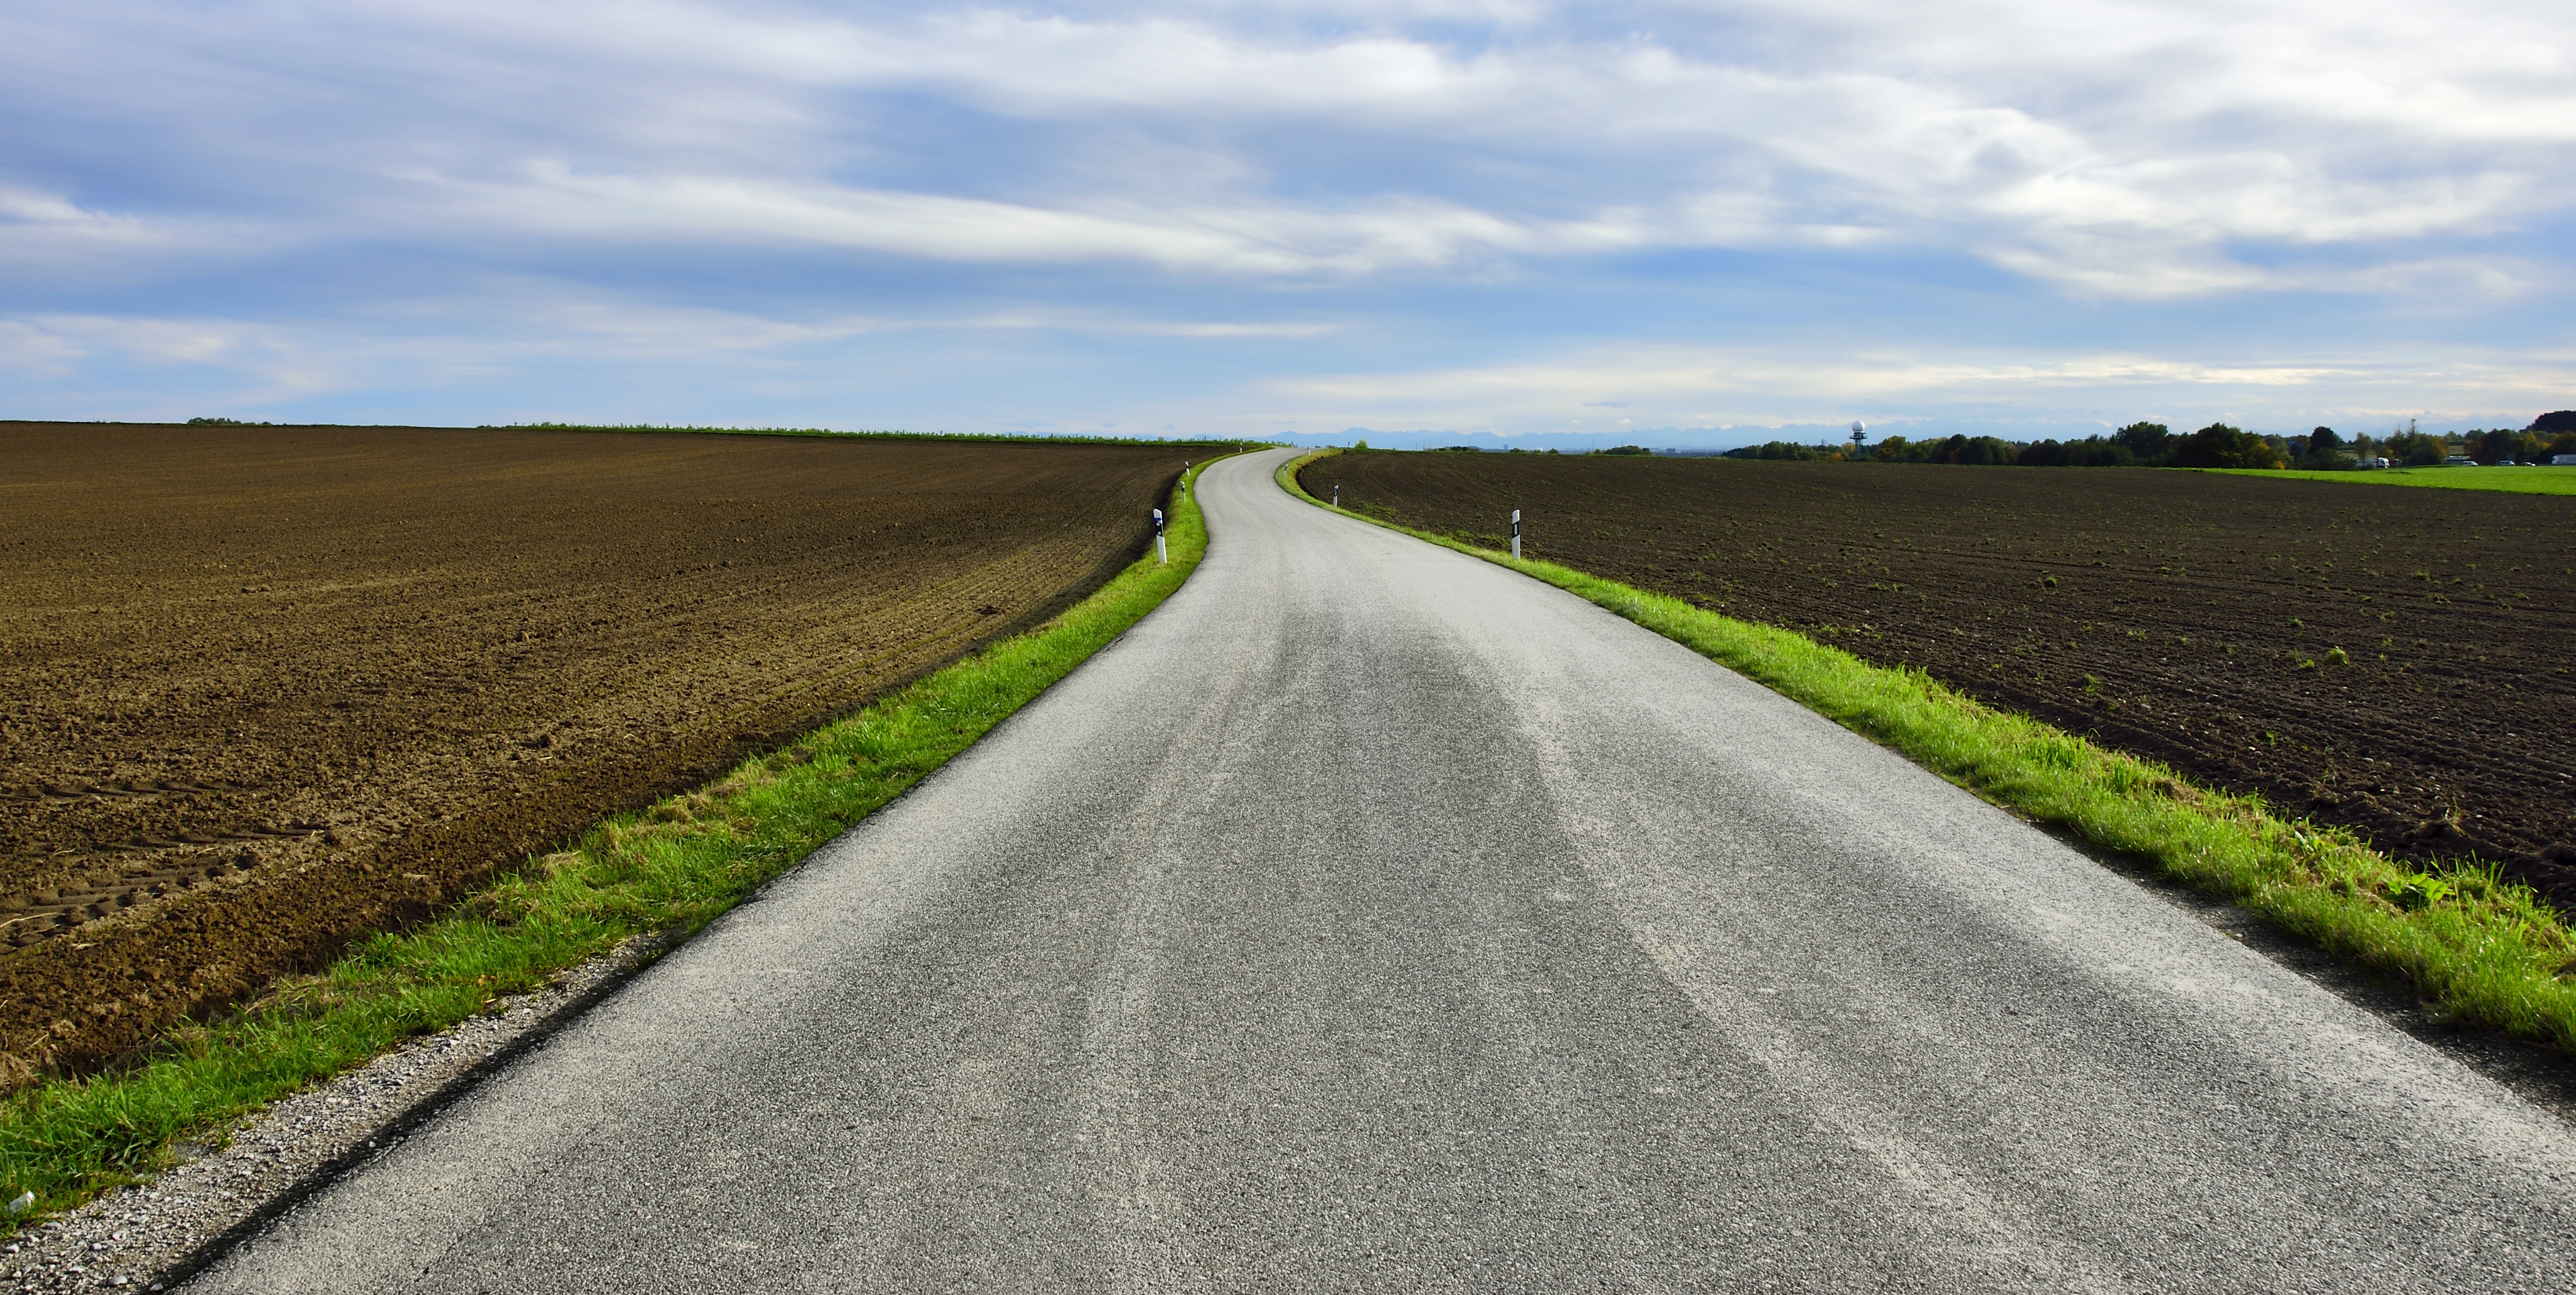
landscape, grass, horizon, road, field, prairie, hill, perspective, highway, asphalt, dirt road, soil, agriculture, lane, plain, earth, grassland, infrastructure, flat, race track, away, vanishing point, rural area, road surface, grass family, controlled access highway